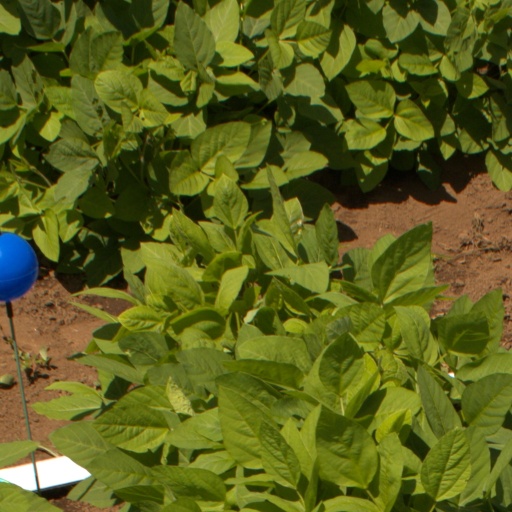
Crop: soybean